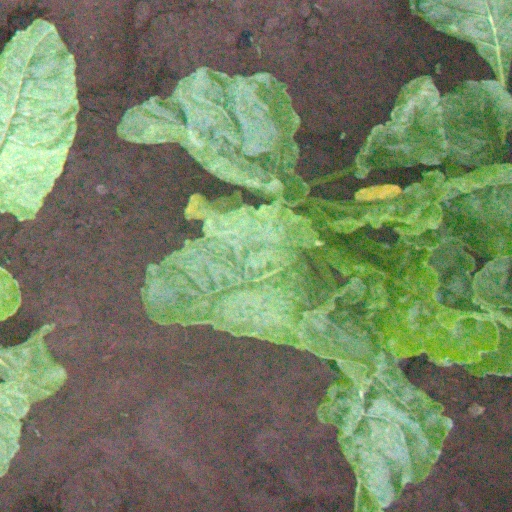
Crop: sugar beet